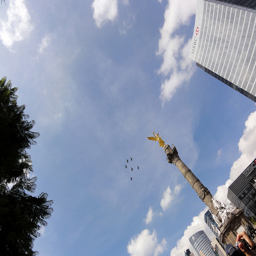
A group of jets that are flying in the sky over a statue.
A flock of birds flying over a very large tower.
A group of birds flying past a statue in the sky
A look up at a tall tower like structure and cloudy skies.
Six planes flying in formation over a city.